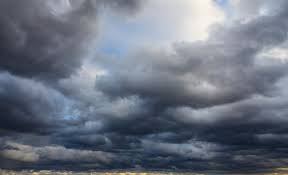
Weather: cloudy or overcast